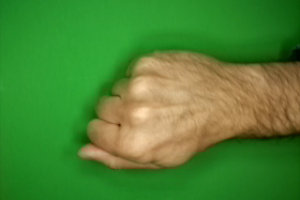
Label: rock